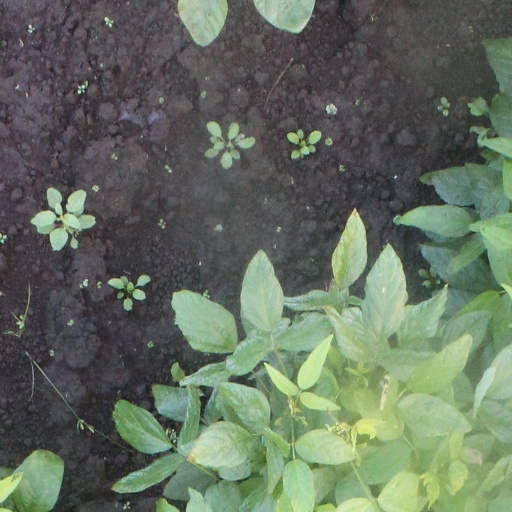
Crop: soybean